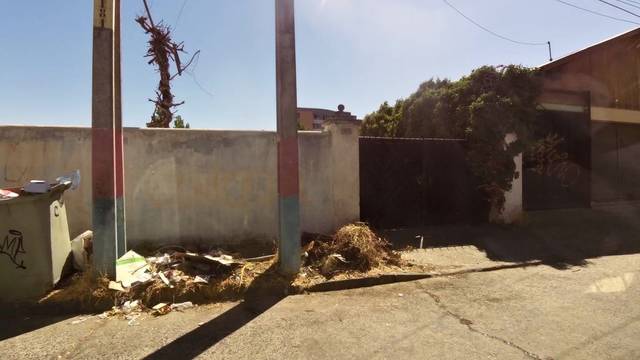
Region: Chile
Coordinates: -34.176, -70.732